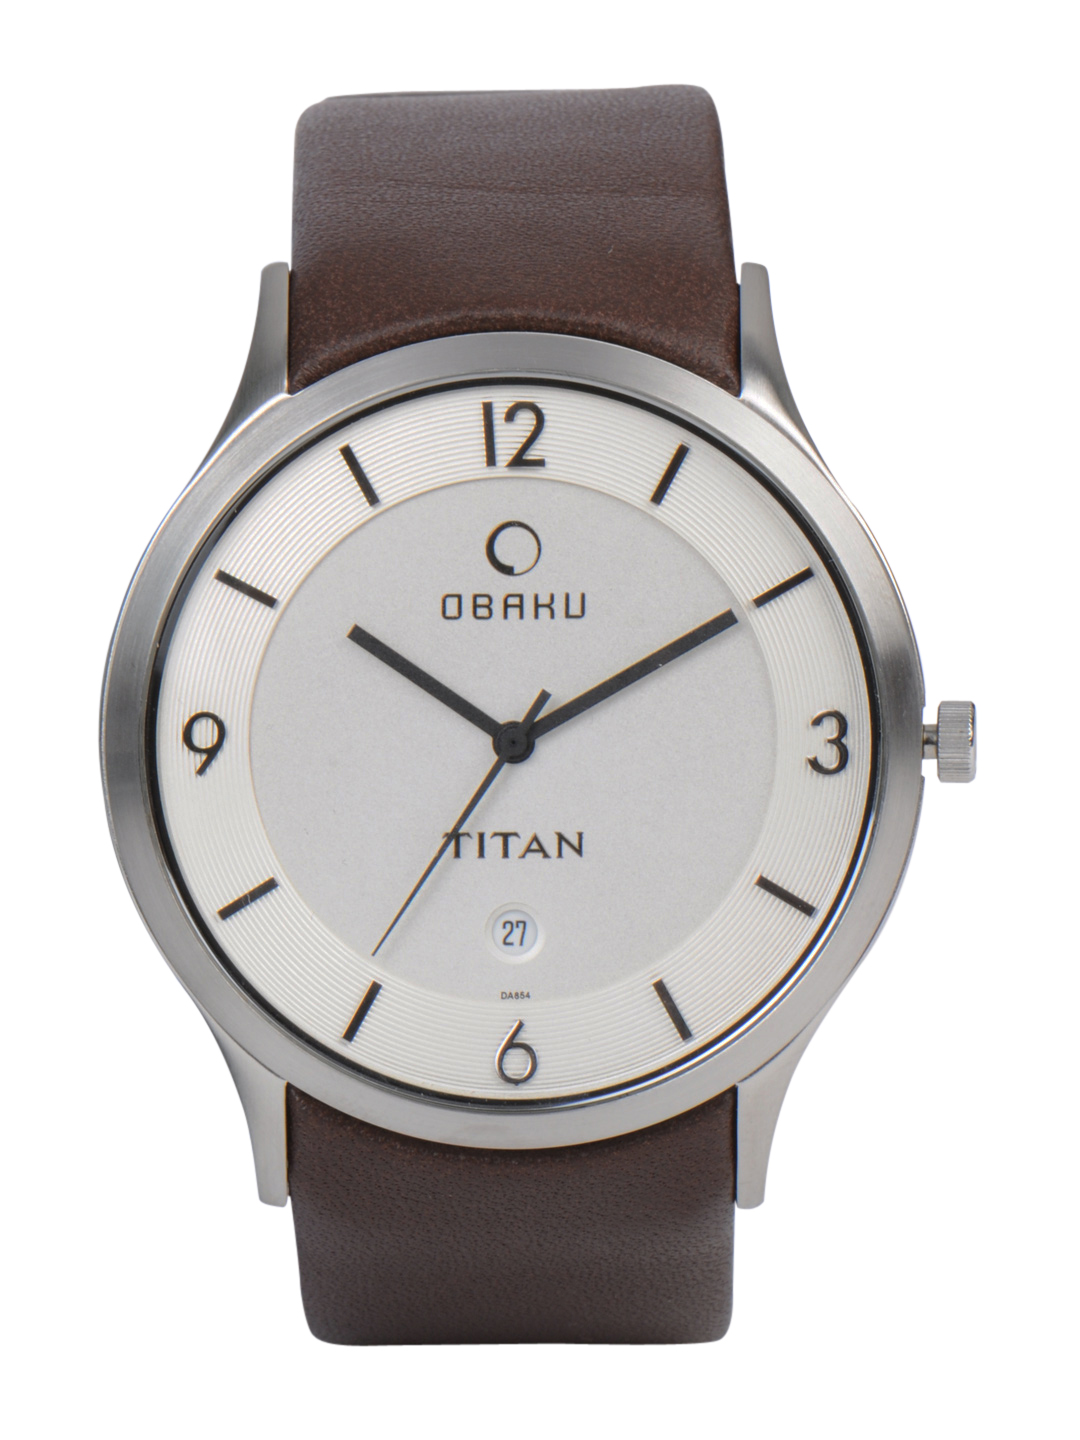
Titan Men White Dial Watch
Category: Accessories / Watches / Watches
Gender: Men
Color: Silver
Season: Winter 2016
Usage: Casual